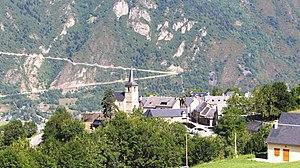
Estensan (Hautes-Pyrénées)
Estensan est une commune française située dans le département des Hautes-Pyrénées, en région Occitanie.